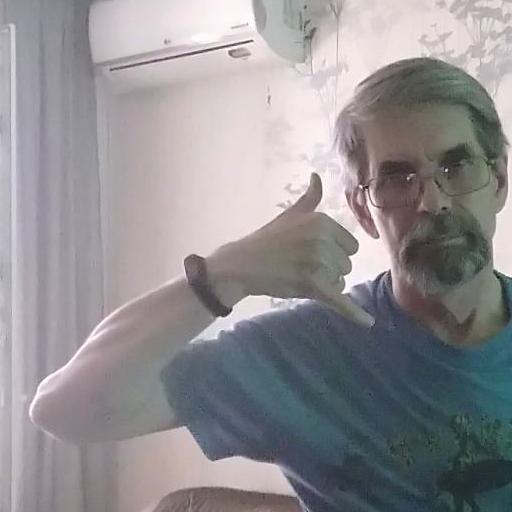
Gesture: call